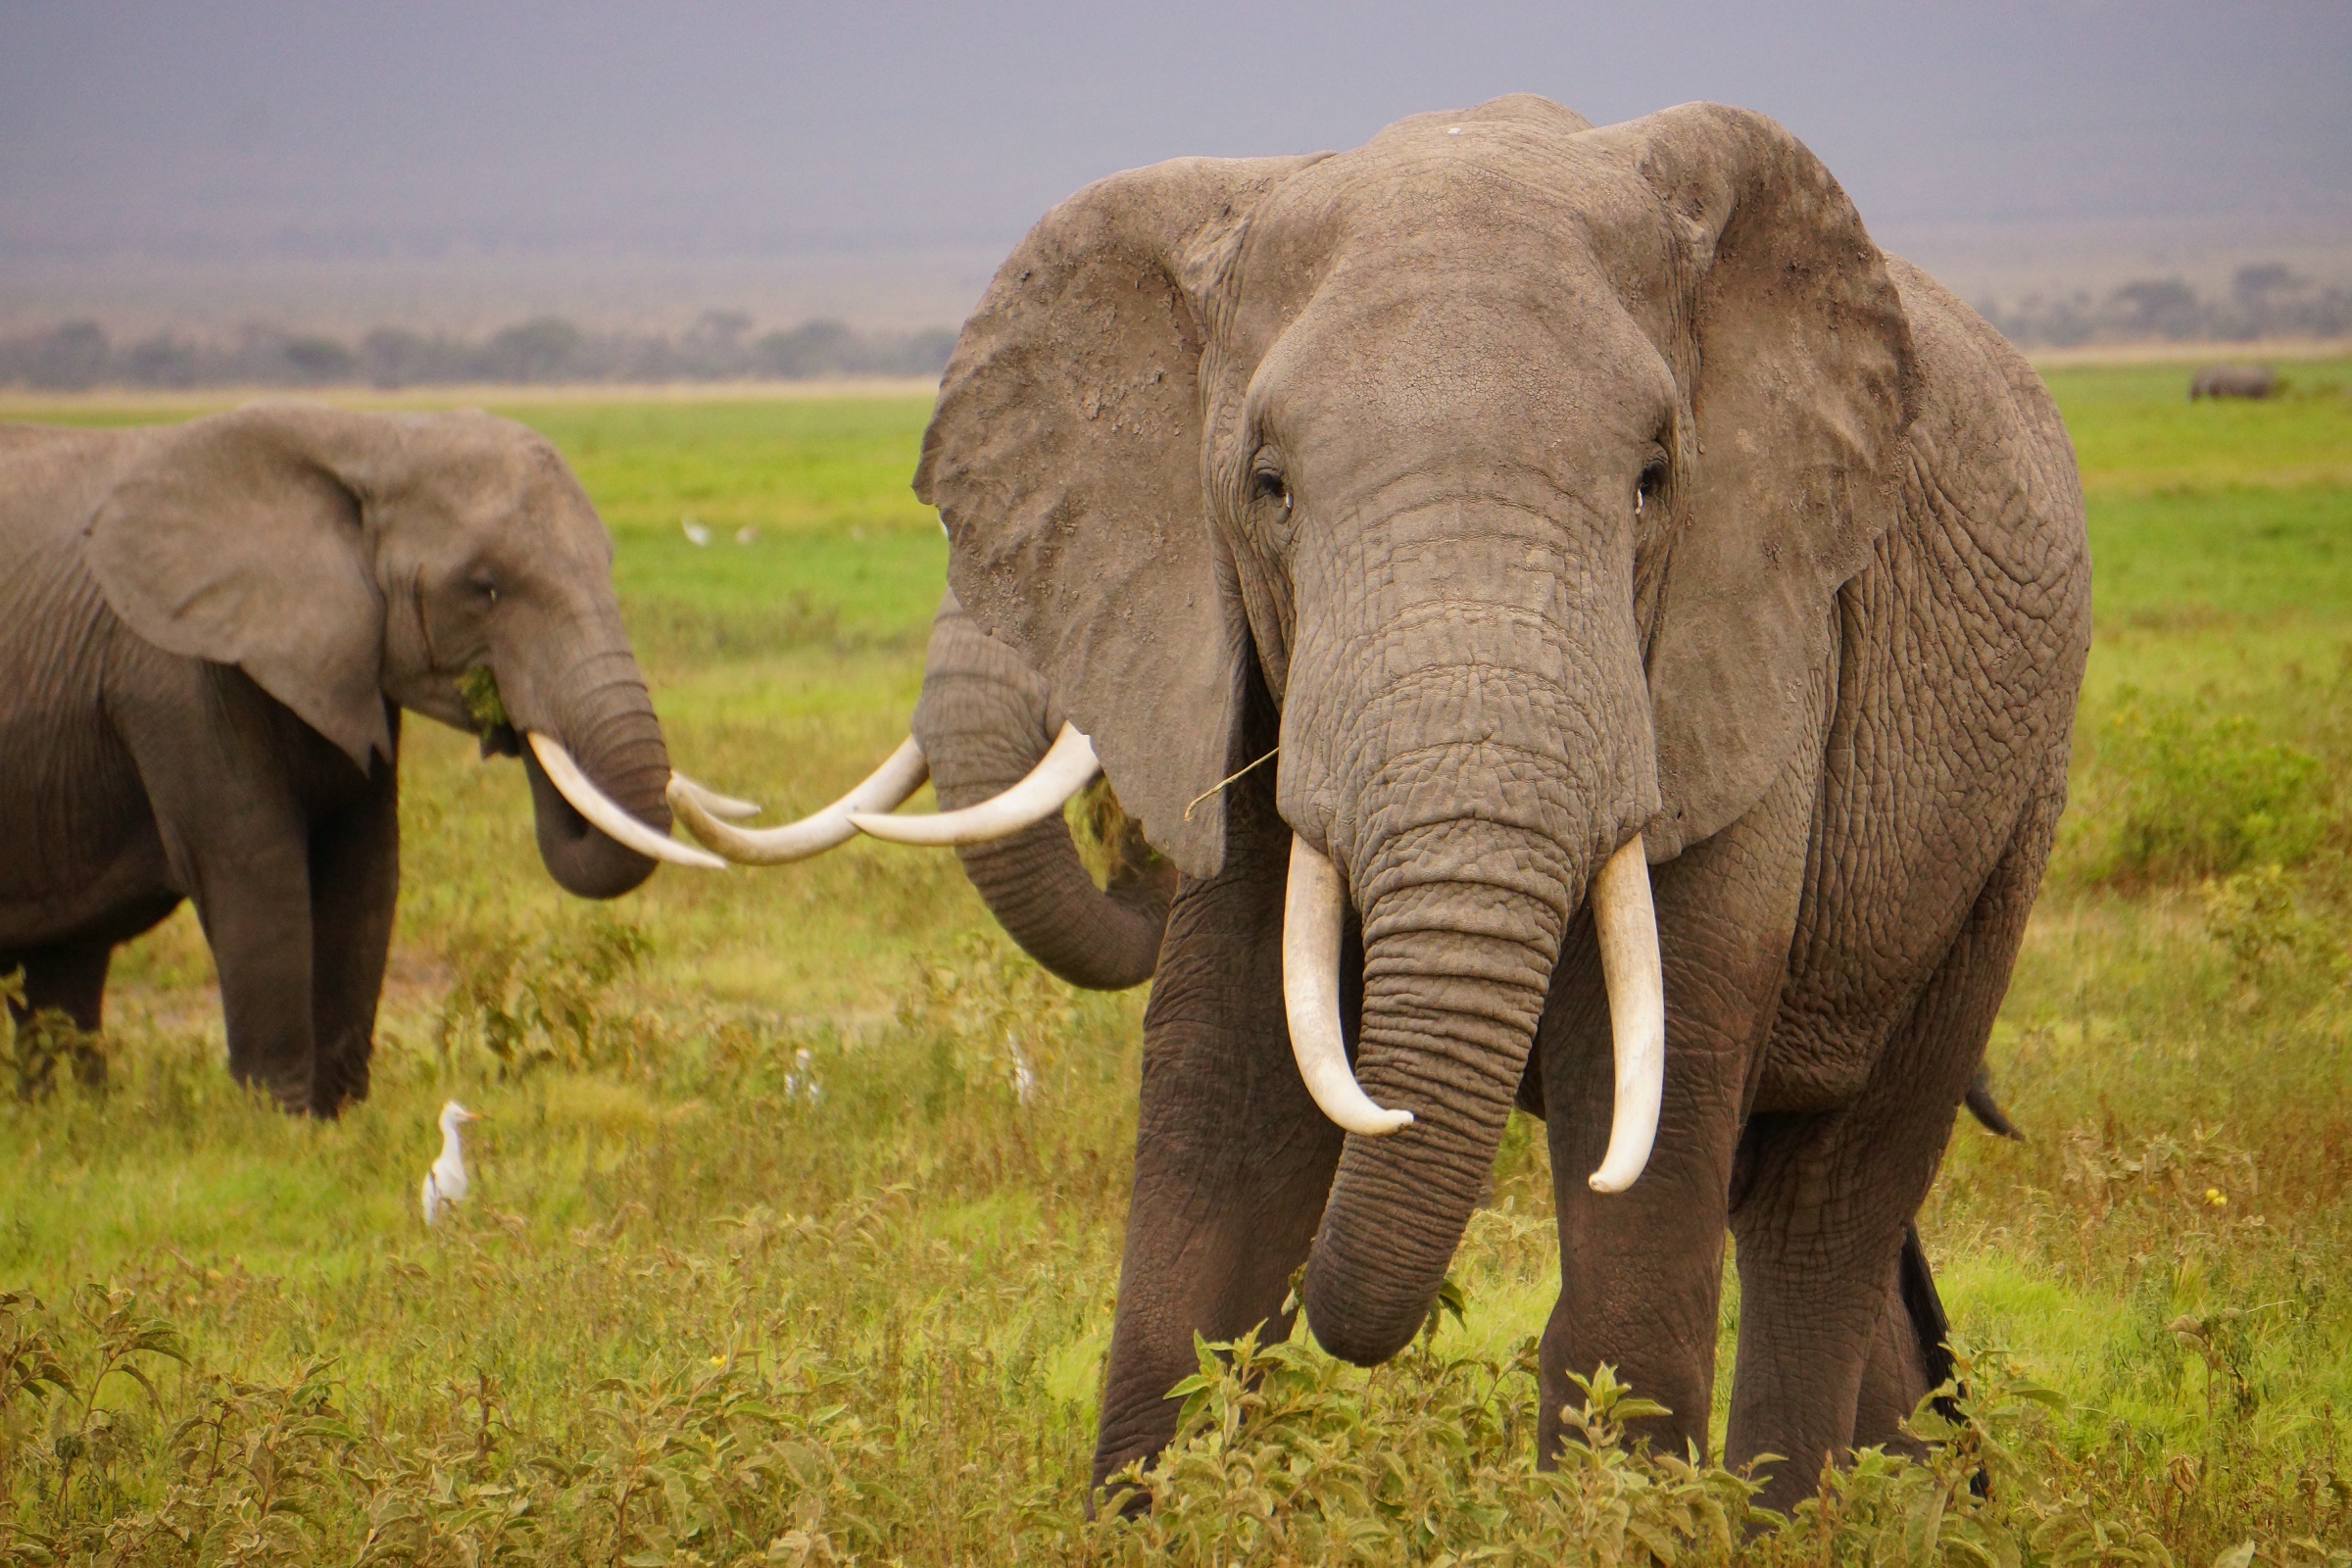
nature, wilderness, game, adventure, trunk, looking, male, wildlife, portrait, herd, grazing, mammal, fauna, savanna, elephant, ivory, grassland, reserve, vertebrate, big, safari, tusks, wild elephants, indian elephant, african elephant, elephants and mammoths